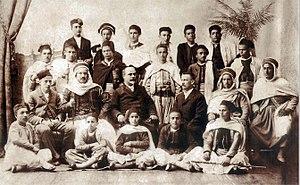
Pierre Estienne et ses élèves indigènes 1892 École normale d'Alger
Pierre Germain Clairin Estienne, né à Six-Fours-les-Plages dans le Var le 21 février 1855 et mort le 21 janvier 1907 à Aix-en-Provence dans les Bouches-du-Rhône, est un auteur et pédagogue français.